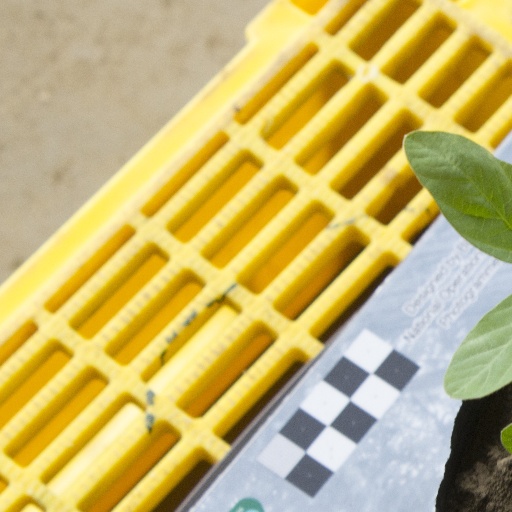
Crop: soybean